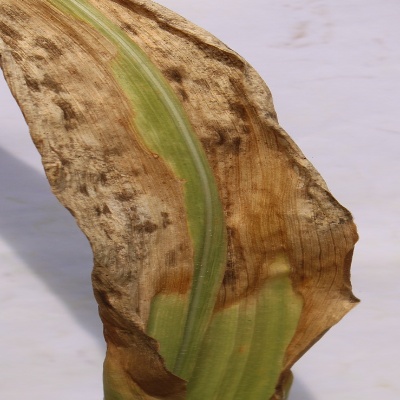
Crop: Maize
Condition: leaf blight